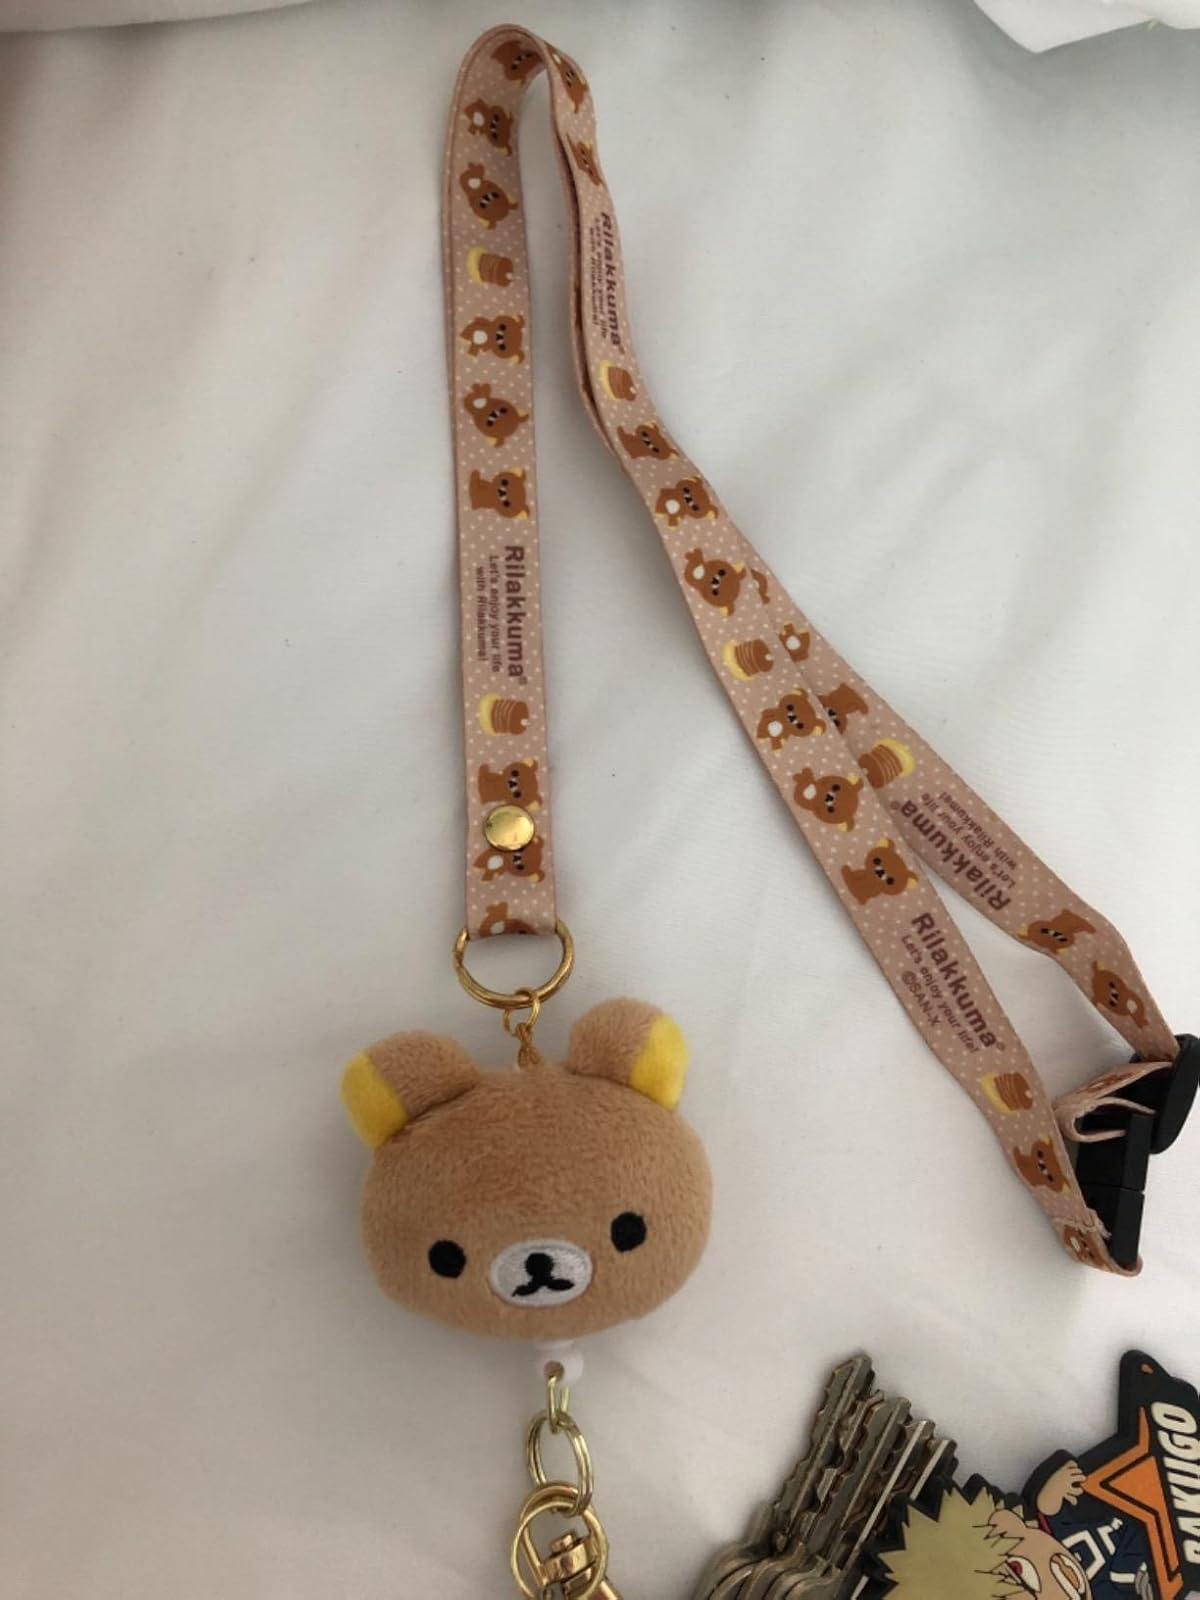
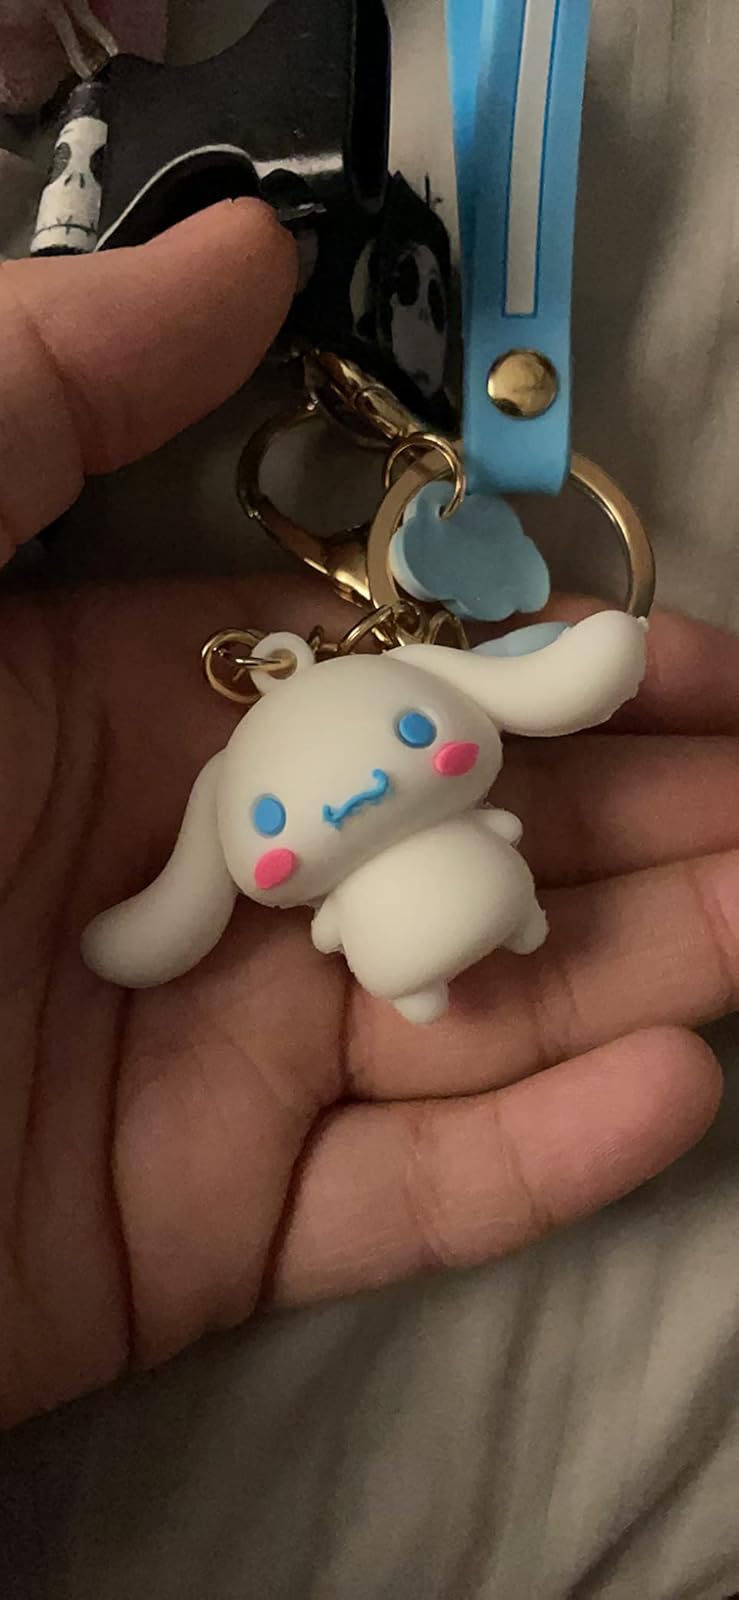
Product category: accessories_keychain
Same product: no